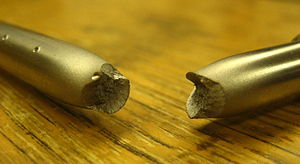
Brud (splittelse) / Typer / Duktile brud
Duktilt brud i et aksialt belastet emne.
Et brud er den adskillelse af en genstand eller et materiale i to eller flere stykker under belastning.